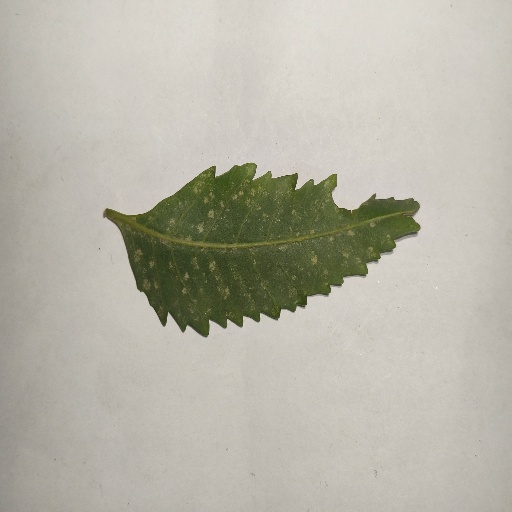
Species: Neem
Leaf condition: Powdery Mildew